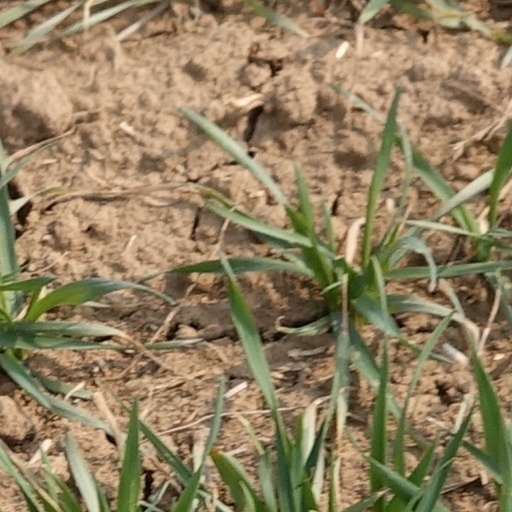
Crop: wheat